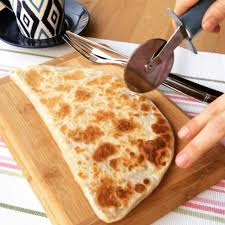
Yemek: gozleme